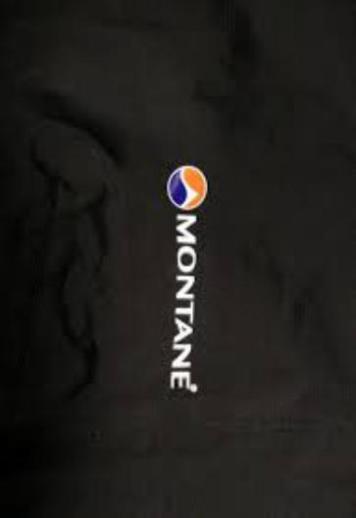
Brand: montane
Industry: Clothes